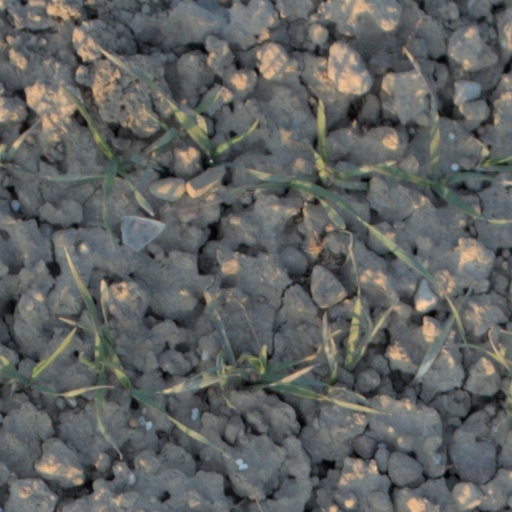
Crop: wheat